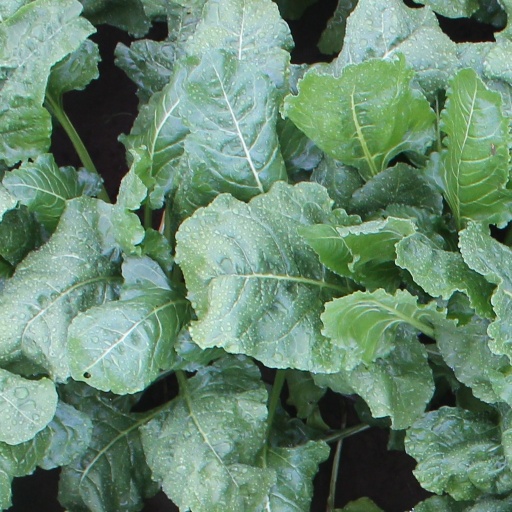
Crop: sugar beet